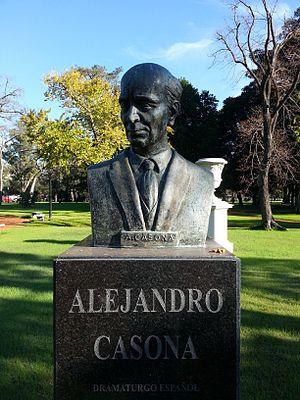
Alejandro Rodríguez Álvarez, dit Alejandro Casona ou encore « El Solitario », né à Cangas del Narcea, Asturies le 23 mars 1903 et mort à Madrid le 17 septembre 1965, est un dramaturge espagnol appartenant à la Génération de 27.